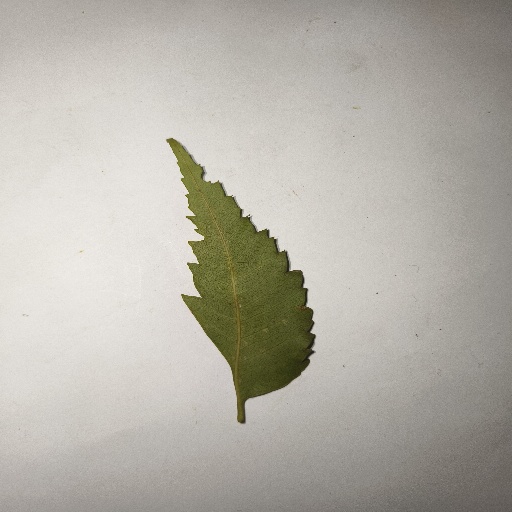
Species: Neem
Leaf condition: Healthy Leaf